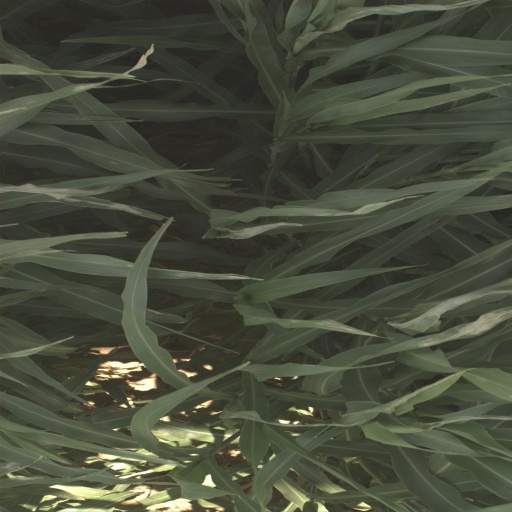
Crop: sorghum